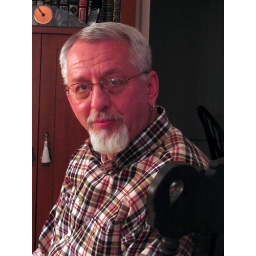
Just sitting in the rocking chair